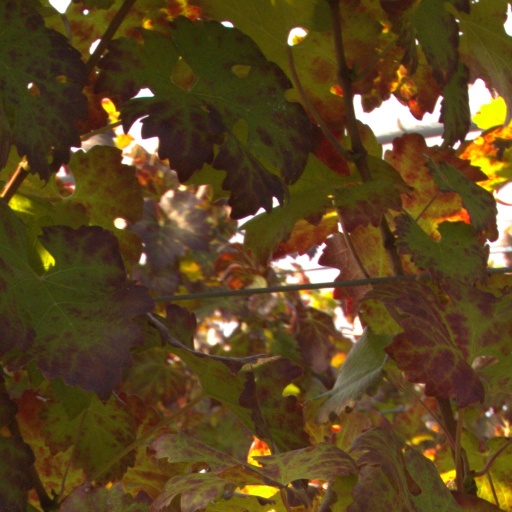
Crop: grape